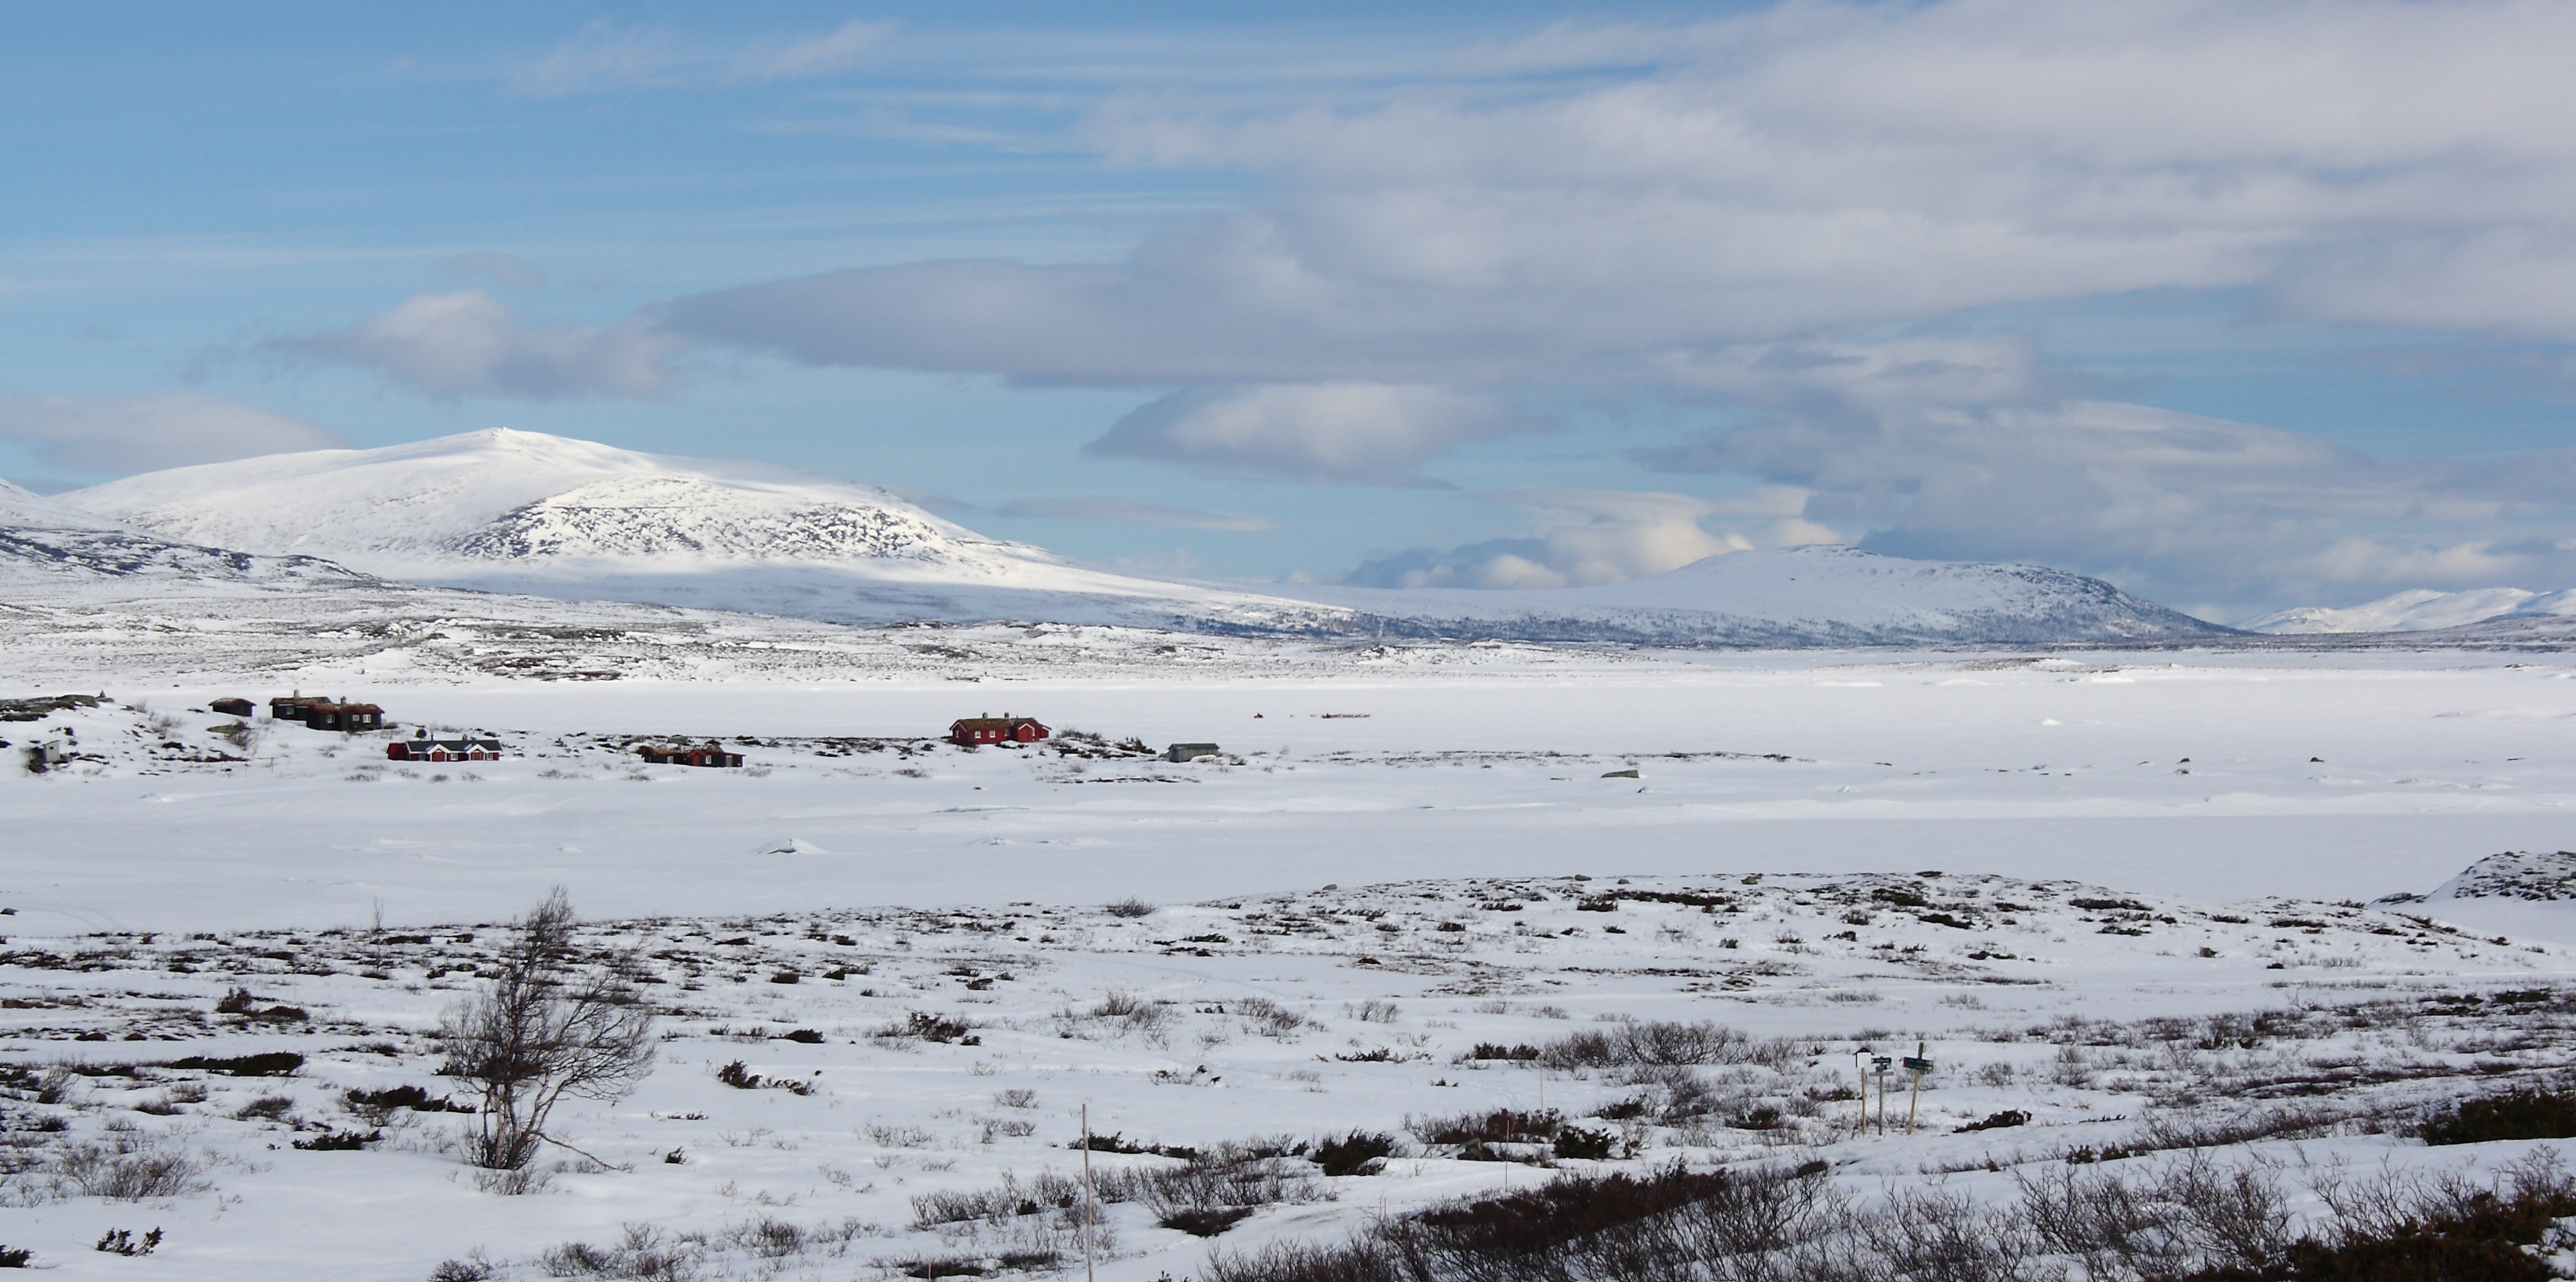
snow, winter, mountainous landforms, geographical feature, arctic, weather, mountain, natural environment, tundra, geological phenomenon, freezing, season, ice, arctic ocean, cloud, loch, landscape, plateau, mountain range, sea, frost, lake